Piracy networks in Nigeria

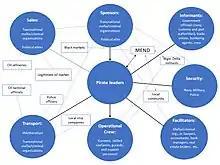
Network map of the piracy network in Nigeria

Piracy network in Nigeria refers to the organisation of actors involved in the sophisticated, complex piracy activities: piracy kidnappings and petro-piracy. The most organised piracy activities in the Gulf of Guinea takes place in the Niger Delta region of Nigeria. A large number of both non-state and formal state actors are involved in a piracy operation, indicating a vast social network. As revealed by the arrested pirate Bless Nube “"we do not work in isolation. We have a network of ministries’ workers. What they do is to give us information on the location and content of the vessels to be hijacked. After furnishing us with the information, they would make part payment, and after the hijack, they would pay us the balance".” Pirate groups draw on the pirate network to gain access to actors who provide security, economic resources, and support to pirate operations. This includes government officials, businesspeople, armed groups, and transnational mafia.